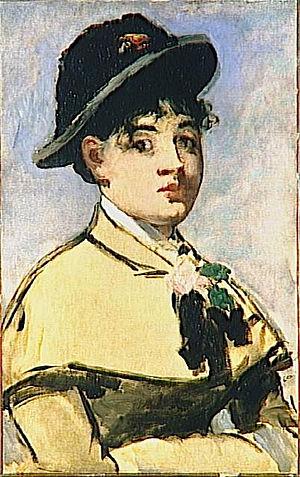
Une pèlerine est un vêtement couvrant les épaules par-dessus un manteau, très en vogue au XIXᵉ siècle.